Tanks in the Australian Army

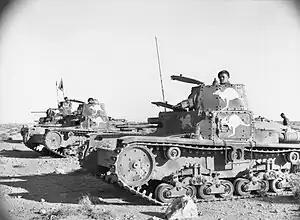
Captured Italian M13/40 and M11/39 tanks at Tobruk with Australian markings, January 1941.

In North Africa in 1941, Australian troops were part of the force which captured Tobruk on 22 January as part of Operation Compass, yielding over 25,000 prisoners along with 236 field and medium guns, 23 medium tanks and more than 200 other vehicles. During the capture of the town Australians from the 6th Division Cavalry Regiment had used a number of captured Italian M11 tanks which had been pressed into service due to a lack of their own tanks, painting kangaroos on the side so they would not be attacked by their own side. The regiment's use of tanks in this fighting was significant, representing the first time that Australian forces had operated tanks in action. The 6th Division Cavalry Regiment later saw service in Syria against the Vichy French. Meanwhile, the 7th Division Cavalry Regiment had been sent to Cyprus in May 1941, before relieving the 6th Division Cavalry Regiment in July.